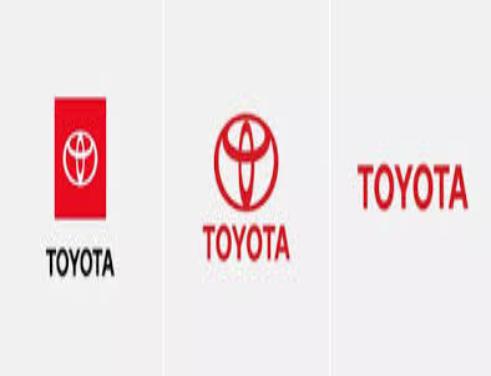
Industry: Transportation